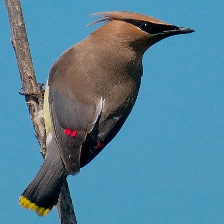
Species: CEDAR WAXWING
Scientific name: BOMBYCILLA CEDRORUM